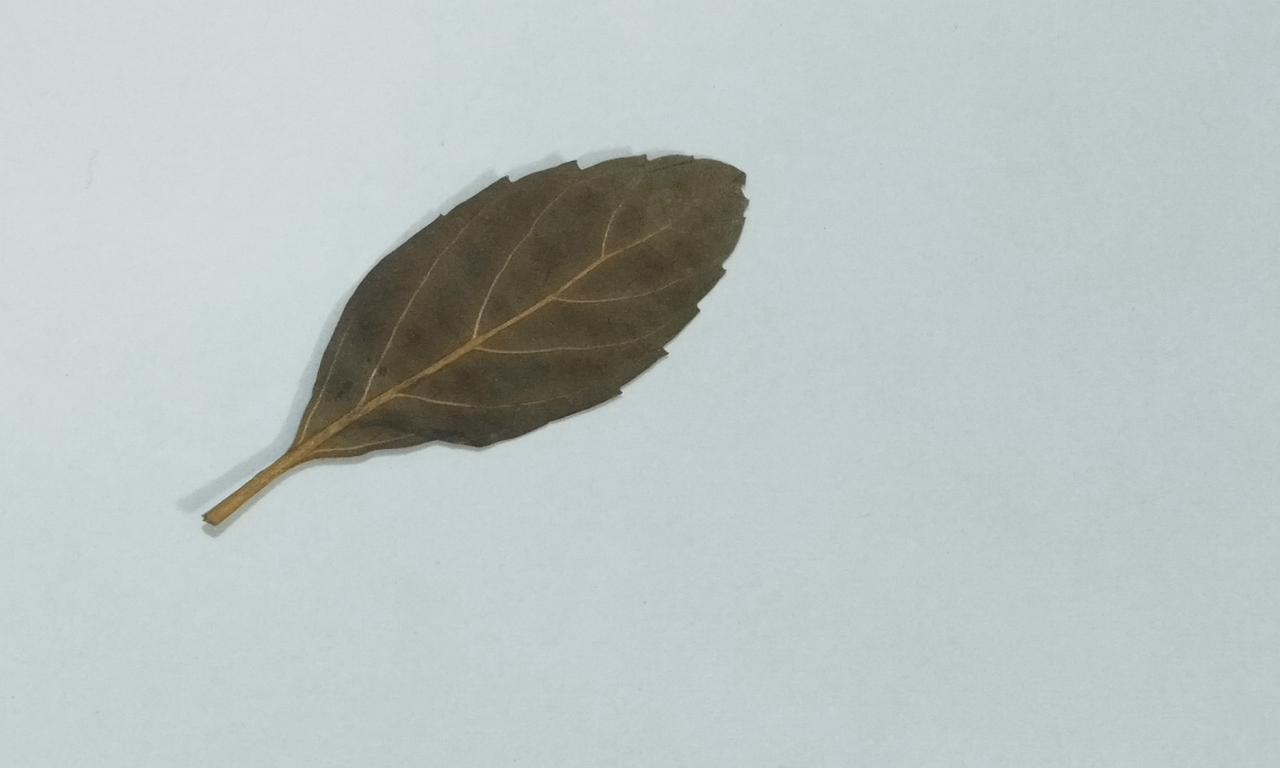
Label: Dried